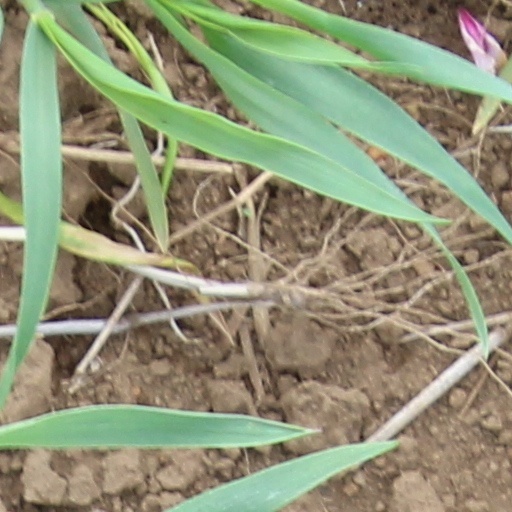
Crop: wheat